Mehbooba (2018 film)

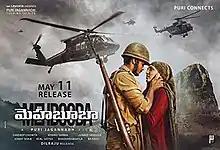
Theatrical release poster

Mehbooba is a 2018 Indian Telugu-language reincarnation romantic action drama film directed by Puri Jagannadh and starring his son, Akash Puri, and Neha Shetty.